Question: Please indicate a possible affordance area of the apple that can be used for eating
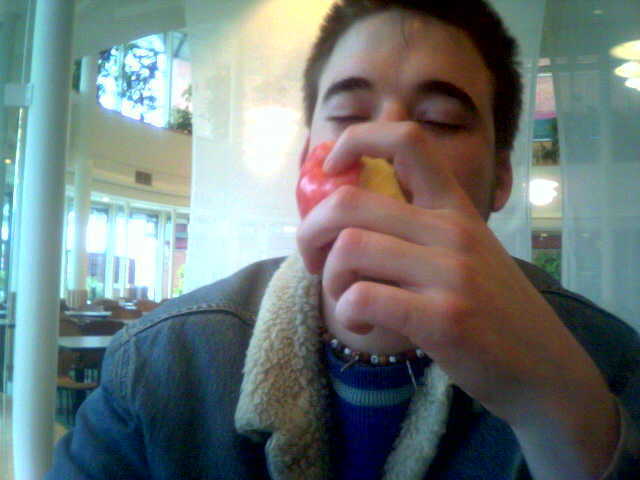
Answer: [293.5, 141, 409.5, 267]